Elma Yerburgh

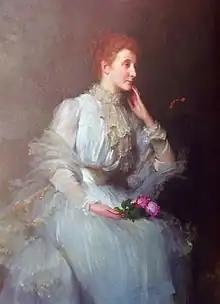

Elma Amy Yerburgh (née Thwaites, 30 July 1864 – 6 December 1946) was a member of the Thwaites family who was owner and then chairman of the Thwaites Brewery company (of Blackburn, England) from 1888 to 1946. She was the daughter of Daniel Thwaites, M.P. for Blackburn, and was married to Robert Yerburgh, M.P. for Chester. In the town of Blackburn she was known for her generosity to the company's workers and as a public benefactor, who helped fund the construction of the War Memorial wing to Blackburn Royal Infirmary and helped found the town's Empire Theatre, now named after her. Her name was also commemorated in "Elma's Pound", a beer specially brewed by Thwaites Brewery for Christmas 2007 to celebrate their 200th anniversary.